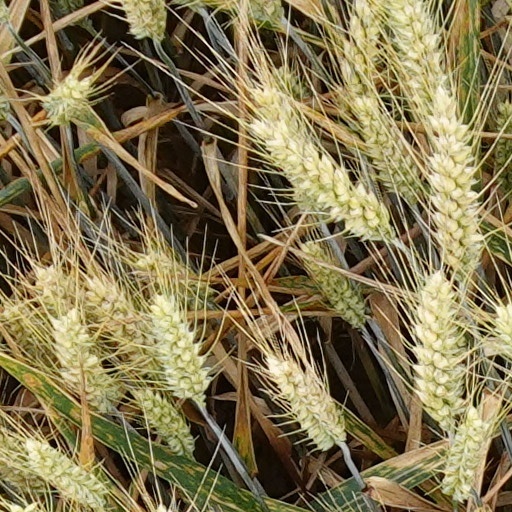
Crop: wheat